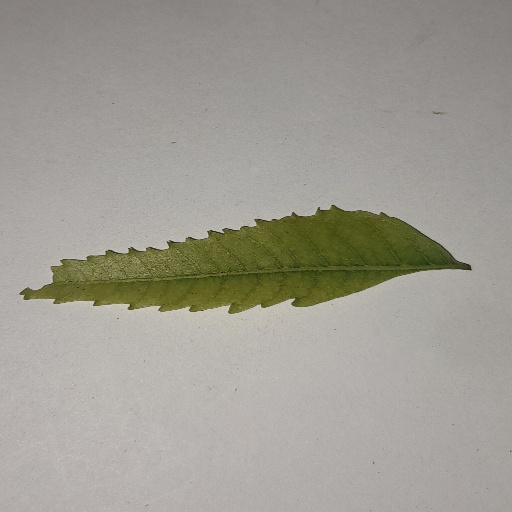
Species: Neem
Leaf condition: Yellow Leaf